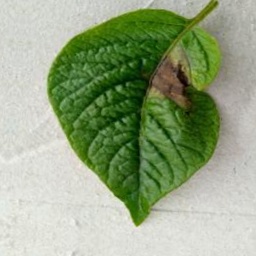
Etiqueta: Late Blight